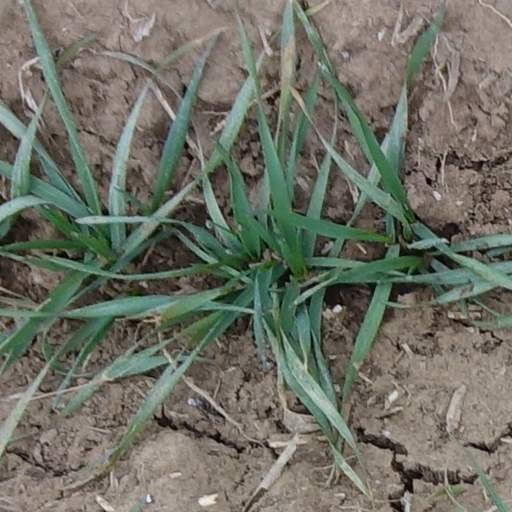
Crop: wheat